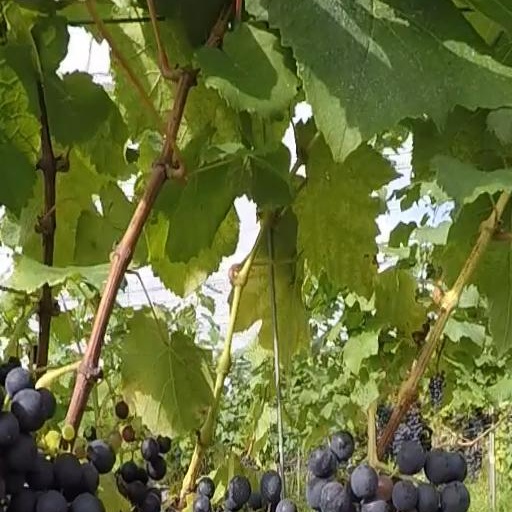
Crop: grape